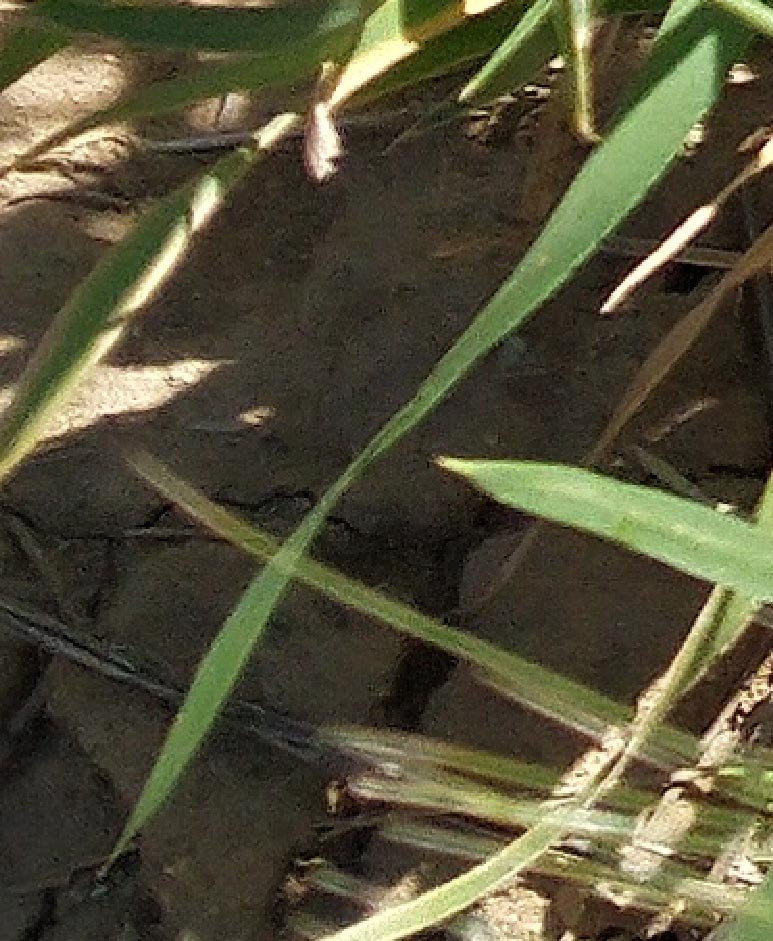
Label: Wheat___Healthy